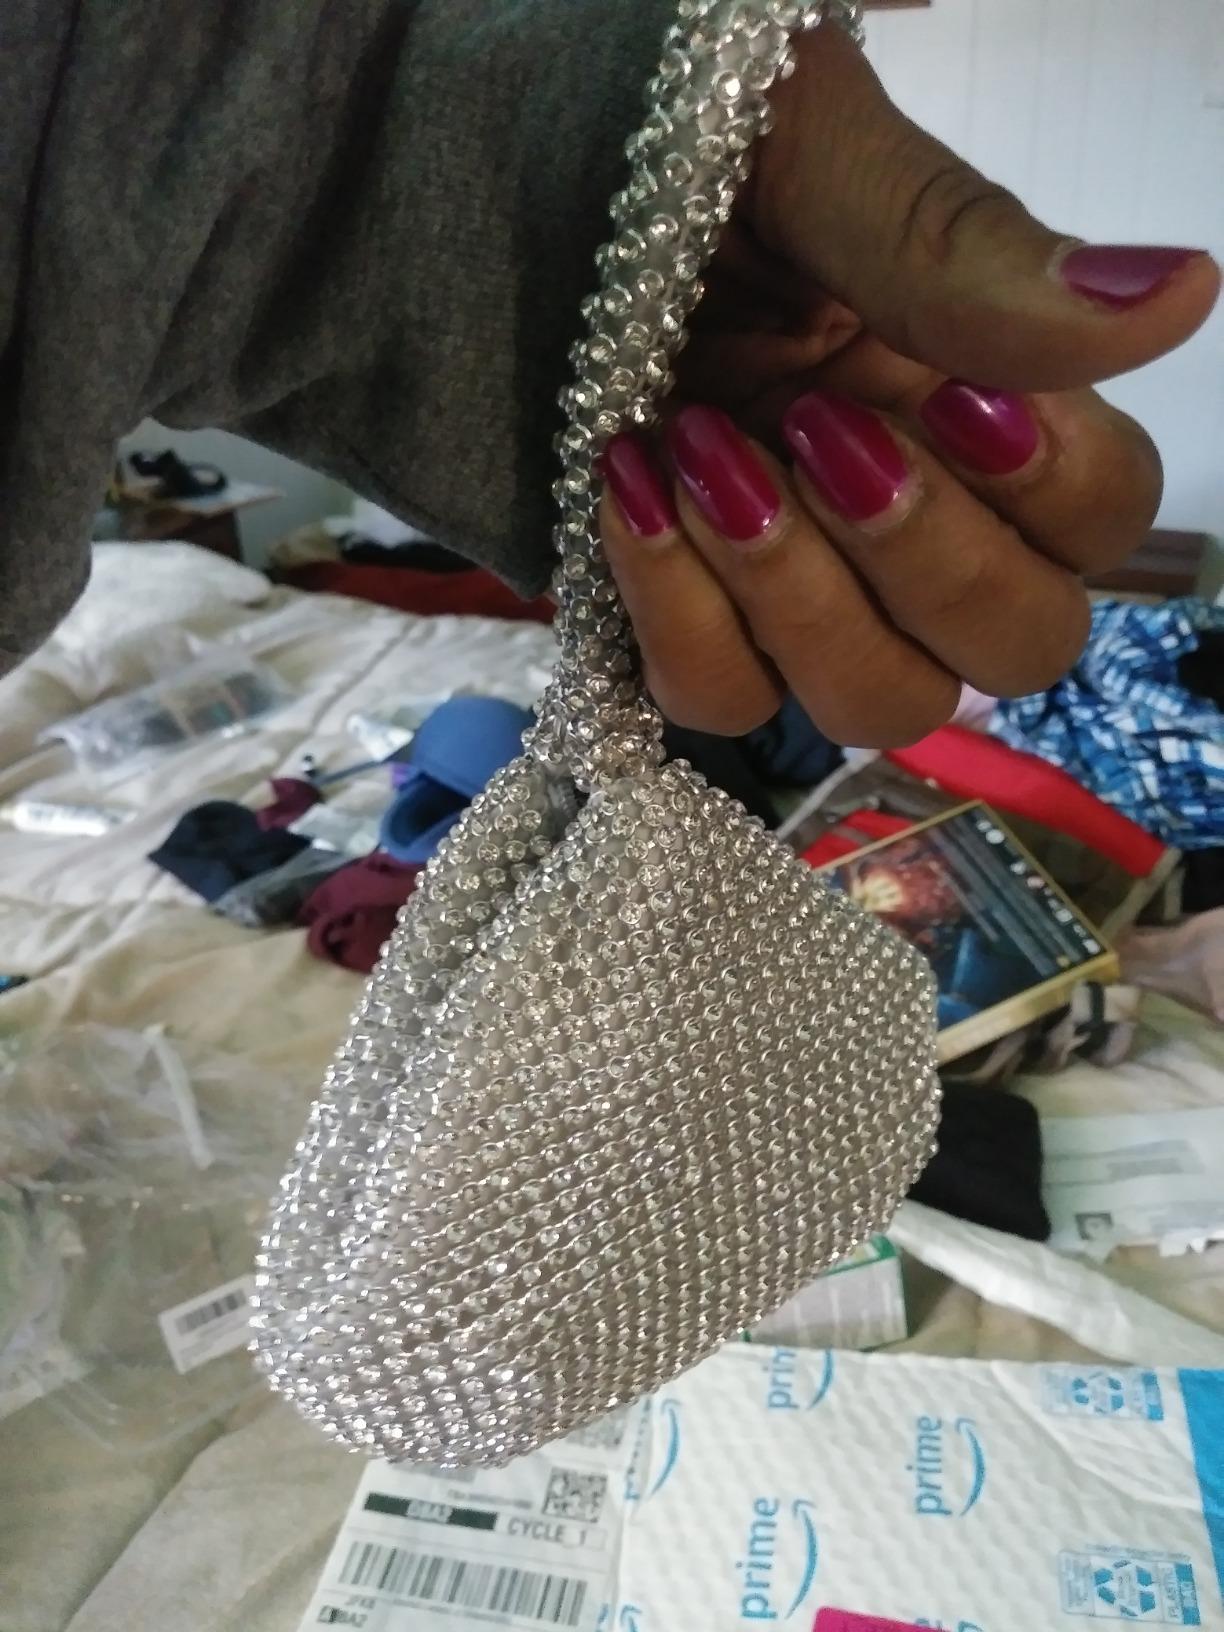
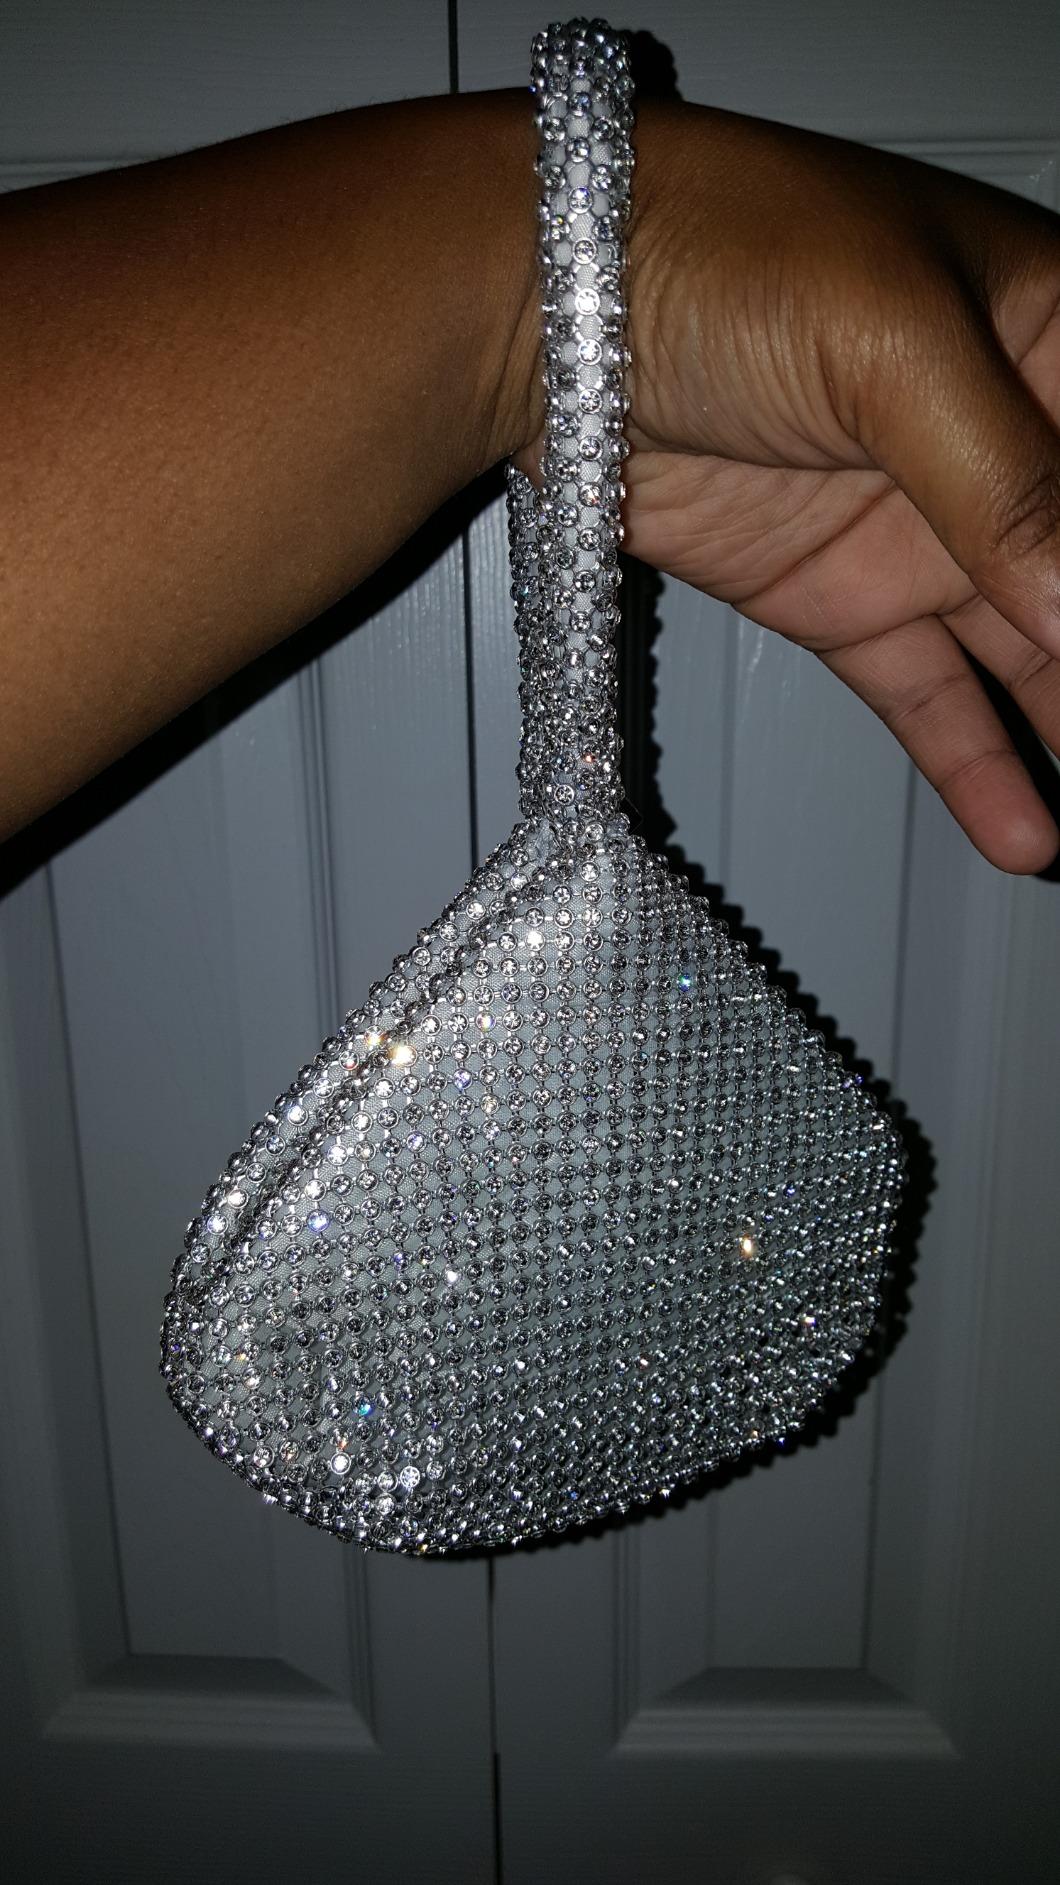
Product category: accessories_handbag
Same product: yes